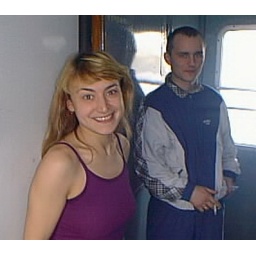
Passengers smoking cigarettes between the cars of Trans-Siberian passenger train in Russia. April 2000.